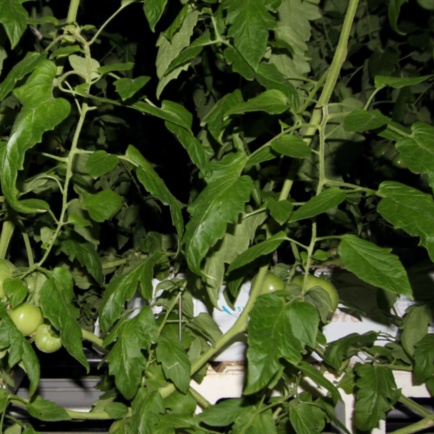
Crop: tomato